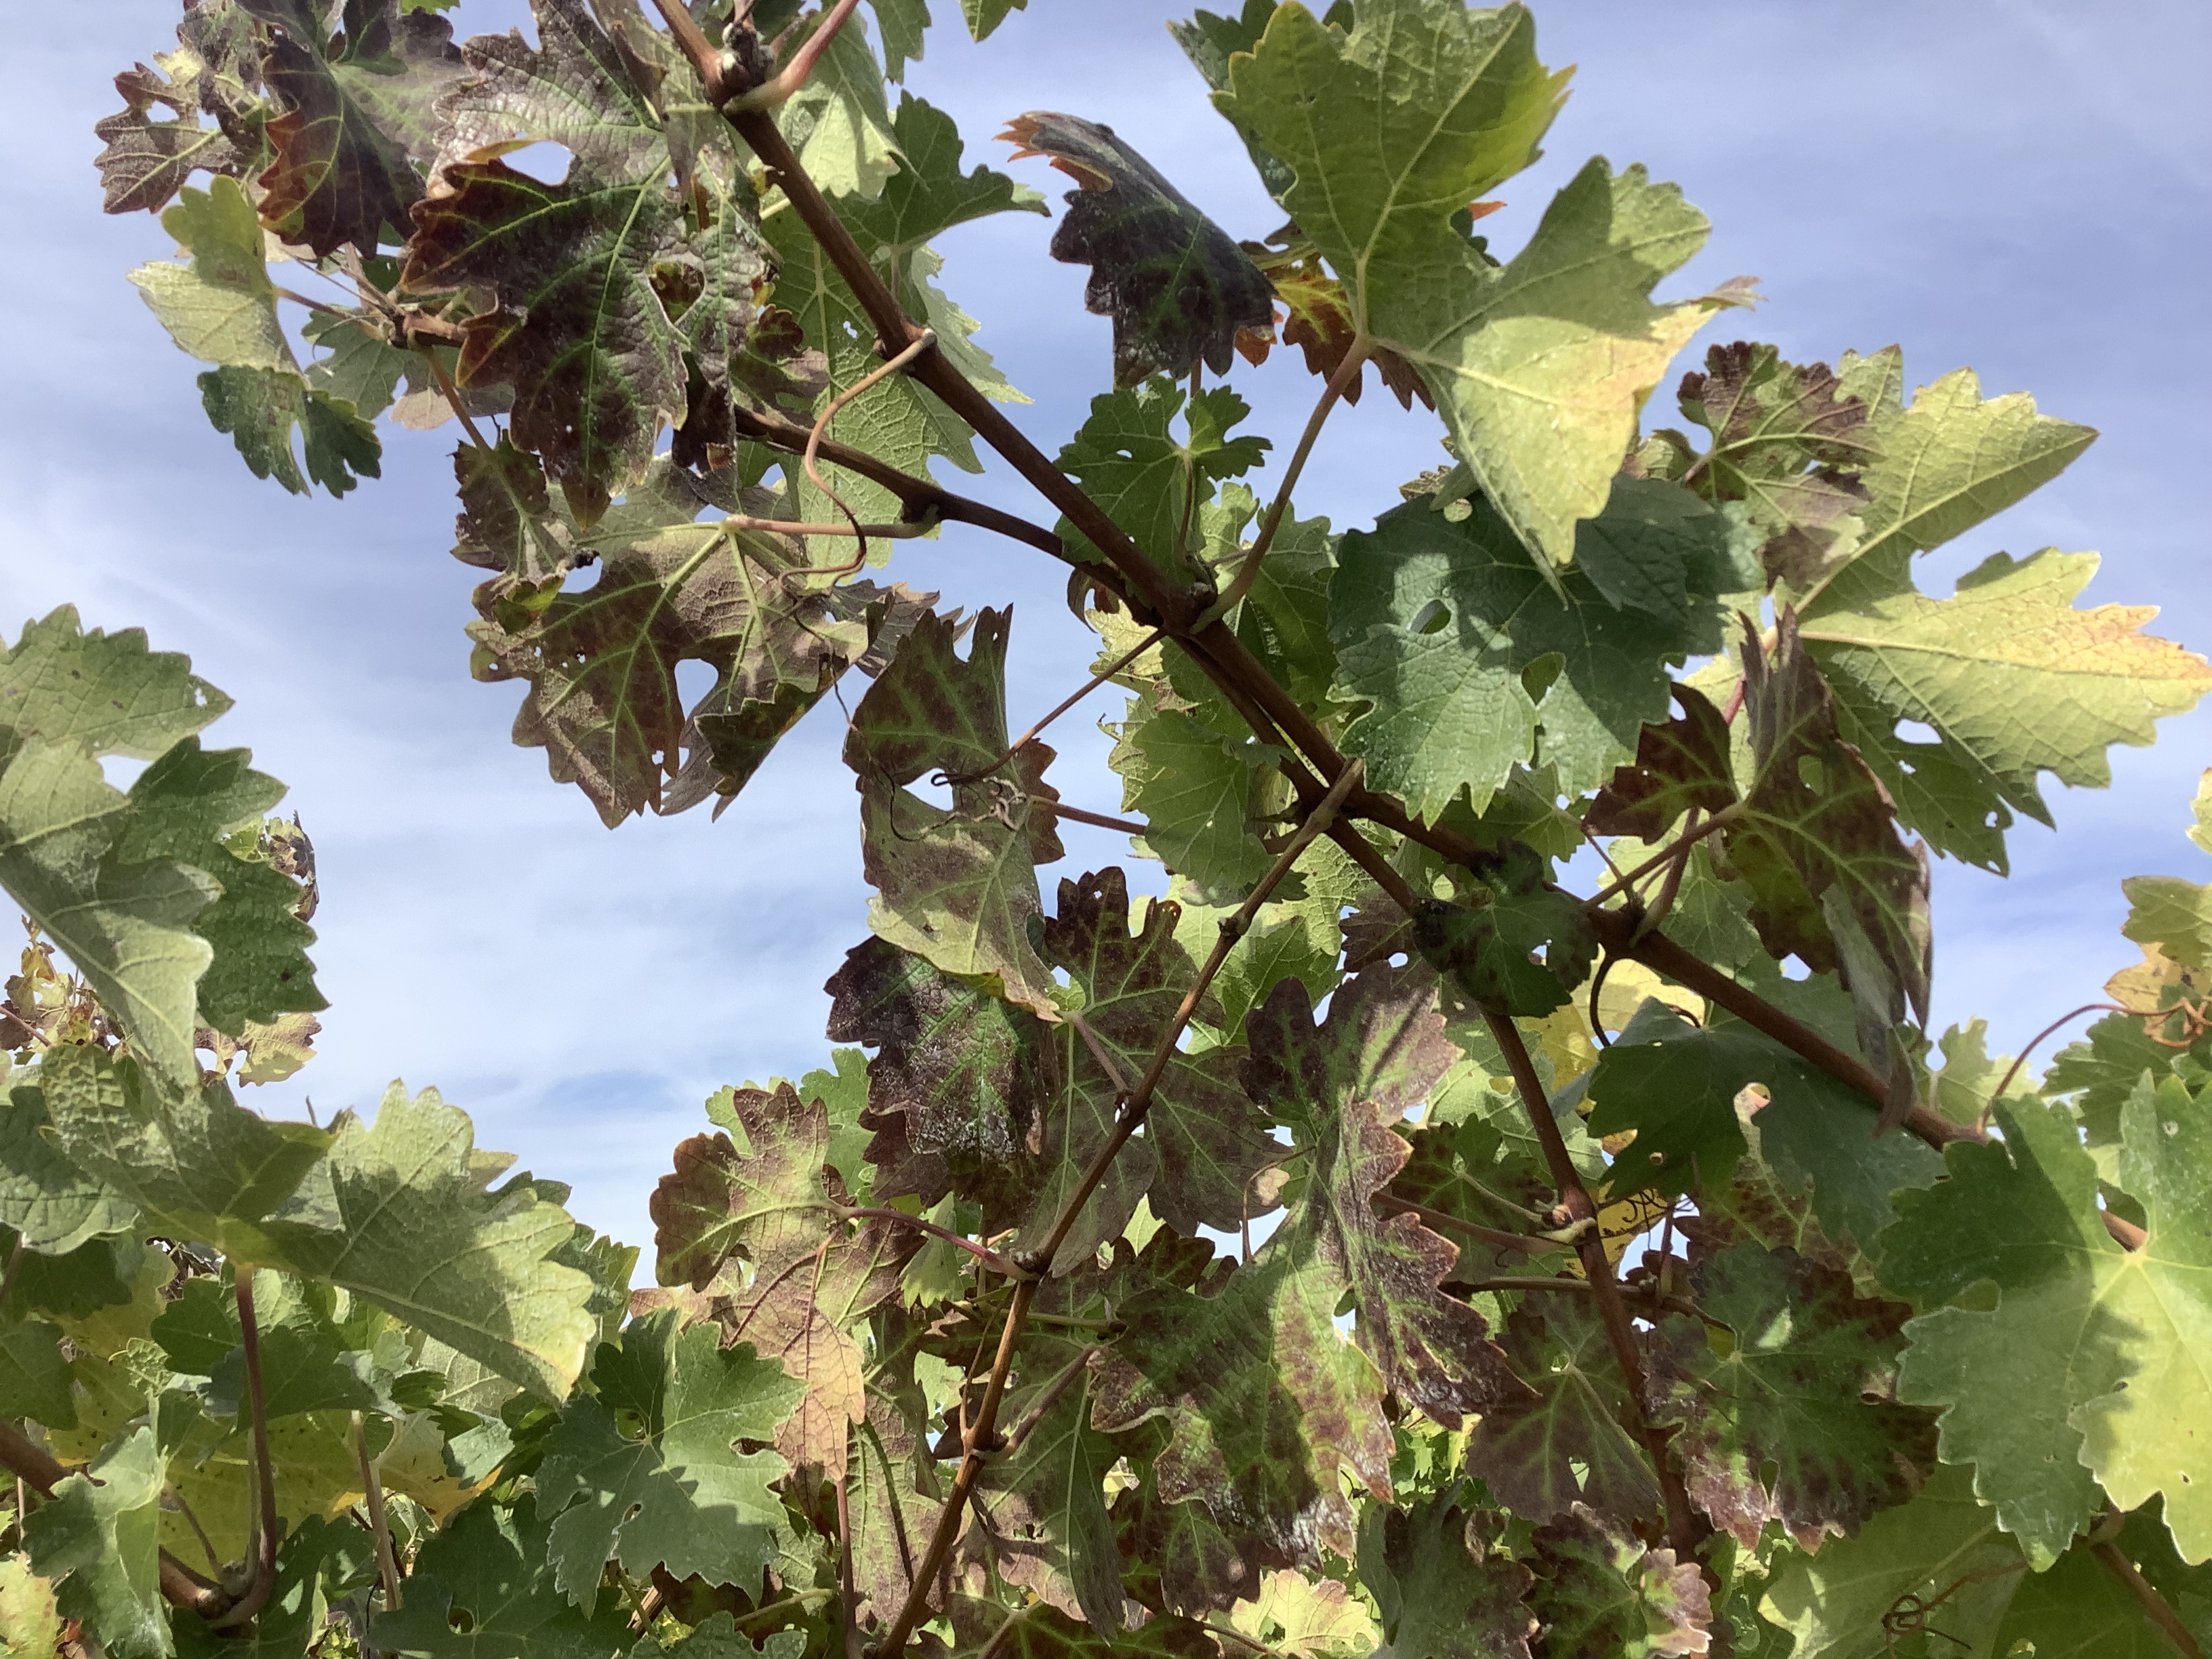
Label: Leafroll 3